Battle of Queenston Heights

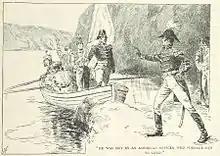
An attempt to arrange a prisoner exchange was made on 12 October by Major Thomas Evans who deduced that an American attack was imminent.

Although Hull had failed at Detroit, and Dearborn had yet to make any move against Montreal or Kingston, Van Rensselaer was convinced he had the strength to invade Upper Canada. He planned to cross the Niagara River from Lewiston and take the heights above Queenston, while Smyth crossed the river near Fort Niagara and captured Fort George. Smyth, however, failed to attend a council of officers in early October to plan the attack. Although a lawyer by trade, Smyth was a regular officer who refused to acknowledge that Van Rensselaer outranked him. Van Rensselaer, an amiable politician in a hurry to launch the invasion, chose to proceed with the attack from Lewiston only. His goal was to establish a fortified bridgehead around Queenston, where he could maintain his army in winter quarters while planning for a campaign in the spring.